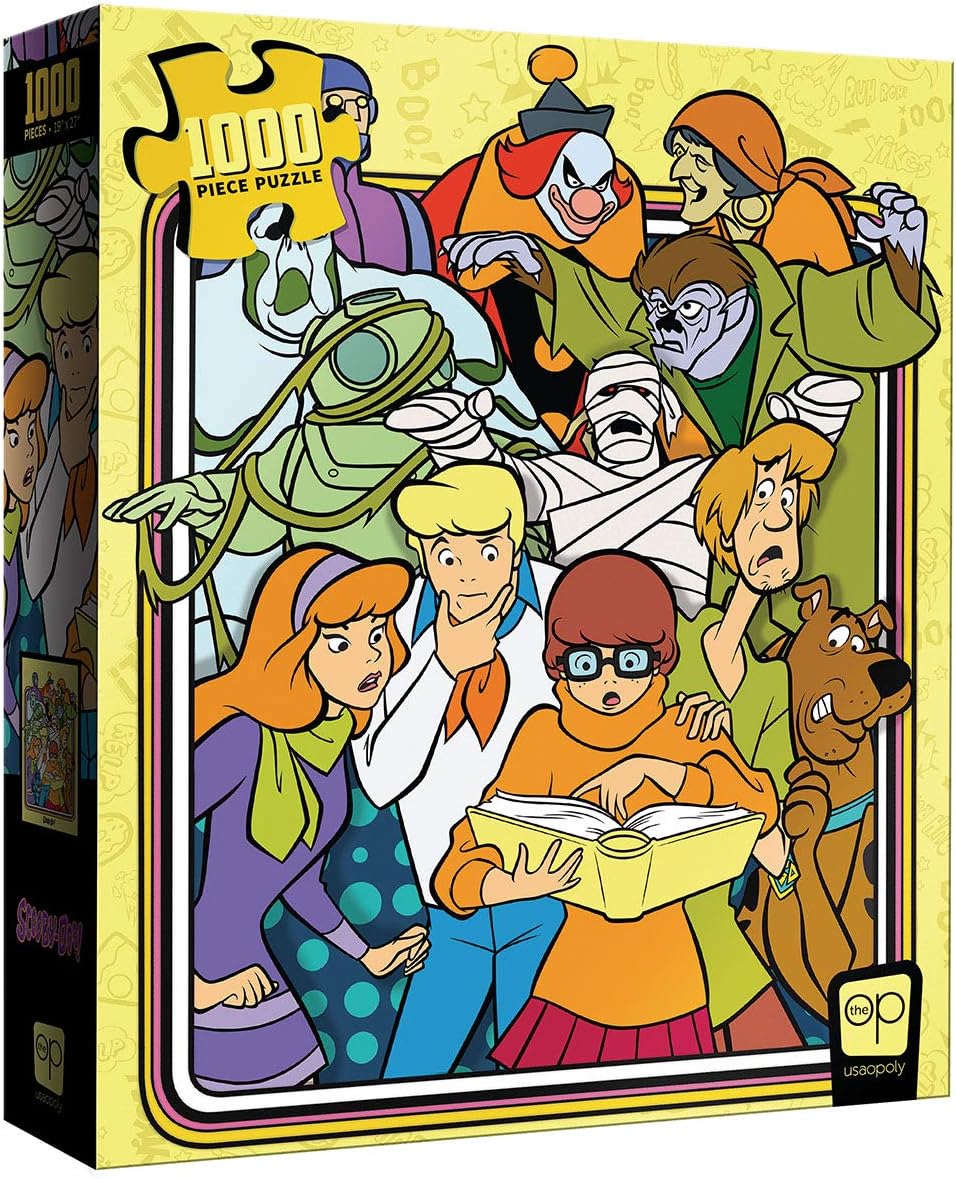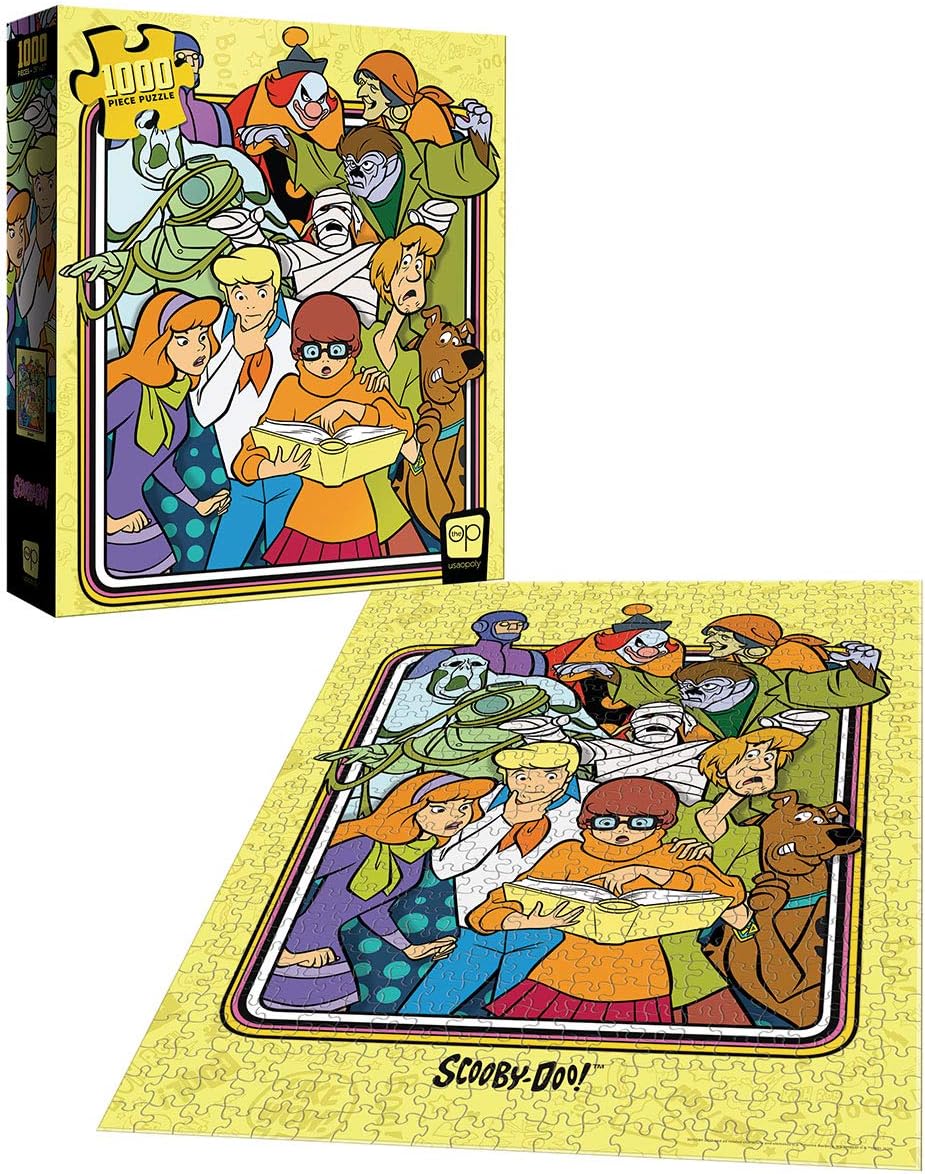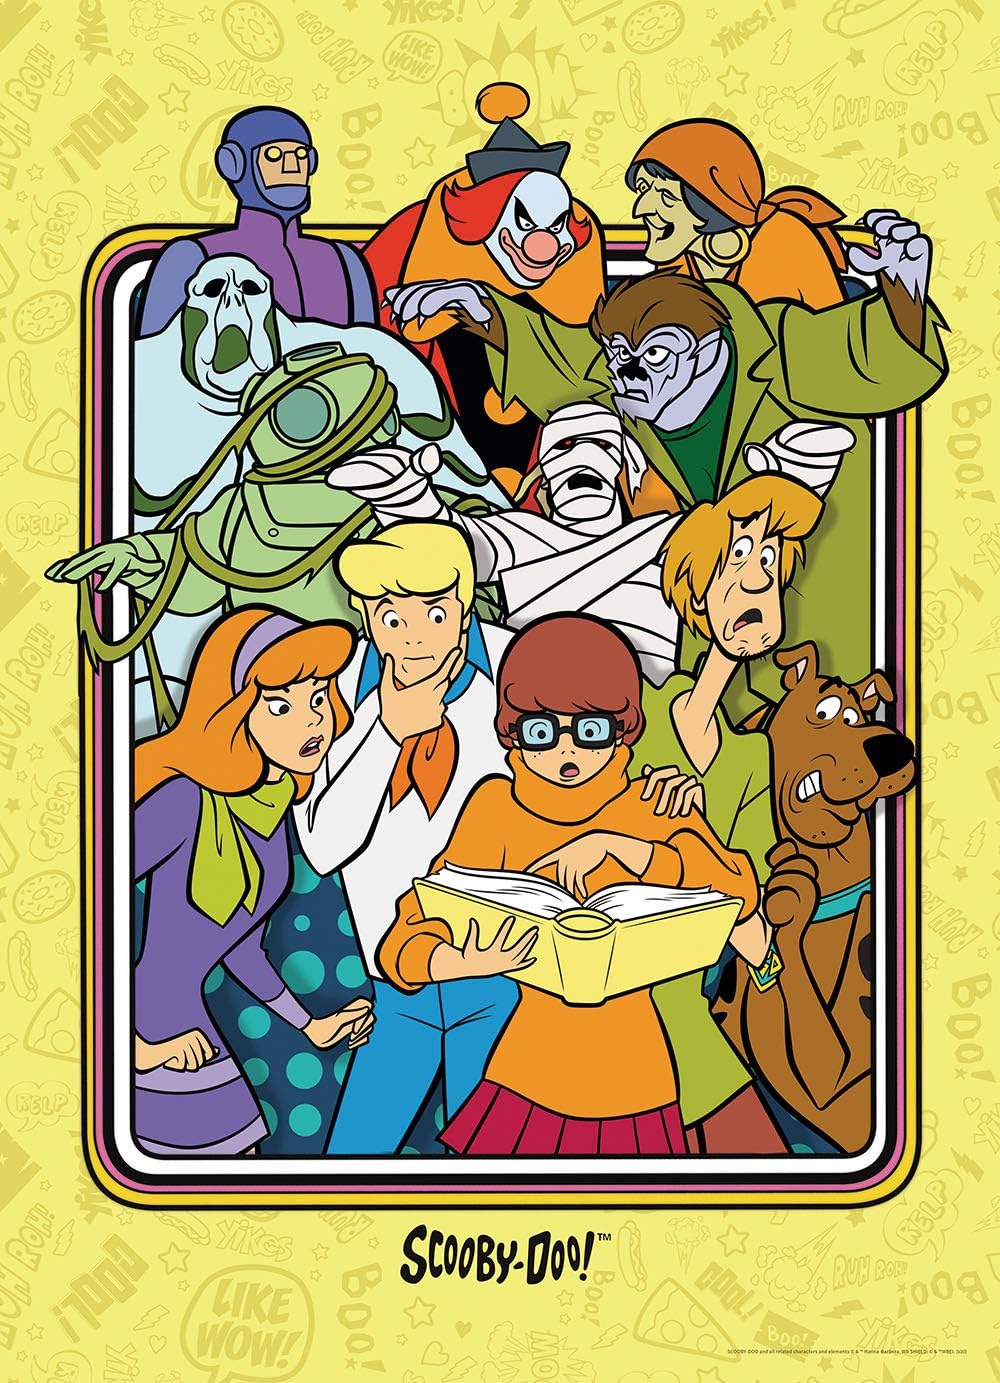
USAOPOLY Scooby-Doo Those Meddling Kids 1000 Piece Jigsaw Puzzle | Officially Licensed Scooby-Doo Merchandise | Collectible Puzzle Featuring Scooby-Doo, Shaggy, Velma, Daphne and Fred, Yellow
Category: Toys & Games
Join those meddling kids and their canine-pal Scooby from Mystery Inc in this character-filled 1,000-piece puzzle. Made in the USA and quality-checked for fans to piece together with clean edges and zero dust.
Features: piece together this collectible jigsaw puzzle featuring the mystery inc gang of scooby-doo, shaggy, velma, daphne, and fred as well as familiar monsters from the classic scooby doo show | colorful retro-style artwork that is sure to capture the attention of everyone | perfect collectible gift for any scooby-doo fan | puzzle proudly made in the usa | "1000 pieces, 19" x 27" finished size, full color"